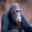
Label: chimpanzee